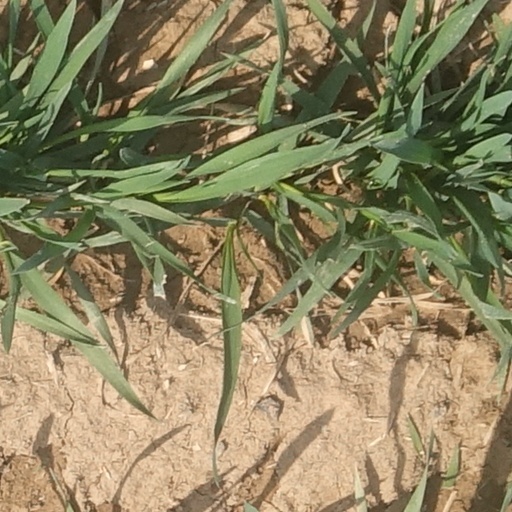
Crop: wheat